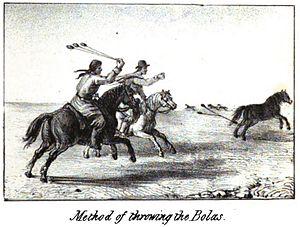
Les mots espagnols bolas ou boleadoras, parfois traduits en français par lasso à boules, désignent une arme de jet comprenant plusieurs masses sphériques réunies par des liens, destinées à capturer les animaux en entravant leurs pattes. Les bolas au sens strict sont connues chez les gauchos d'Amérique du Sud mais certains équivalents plus anciens ont également été découverts dans les fouilles archéologiques d'occupations pré-hispaniques, en particulier en Patagonie, où les peuples autochtones les utilisaient pour capturer les guanacos et les nandous.